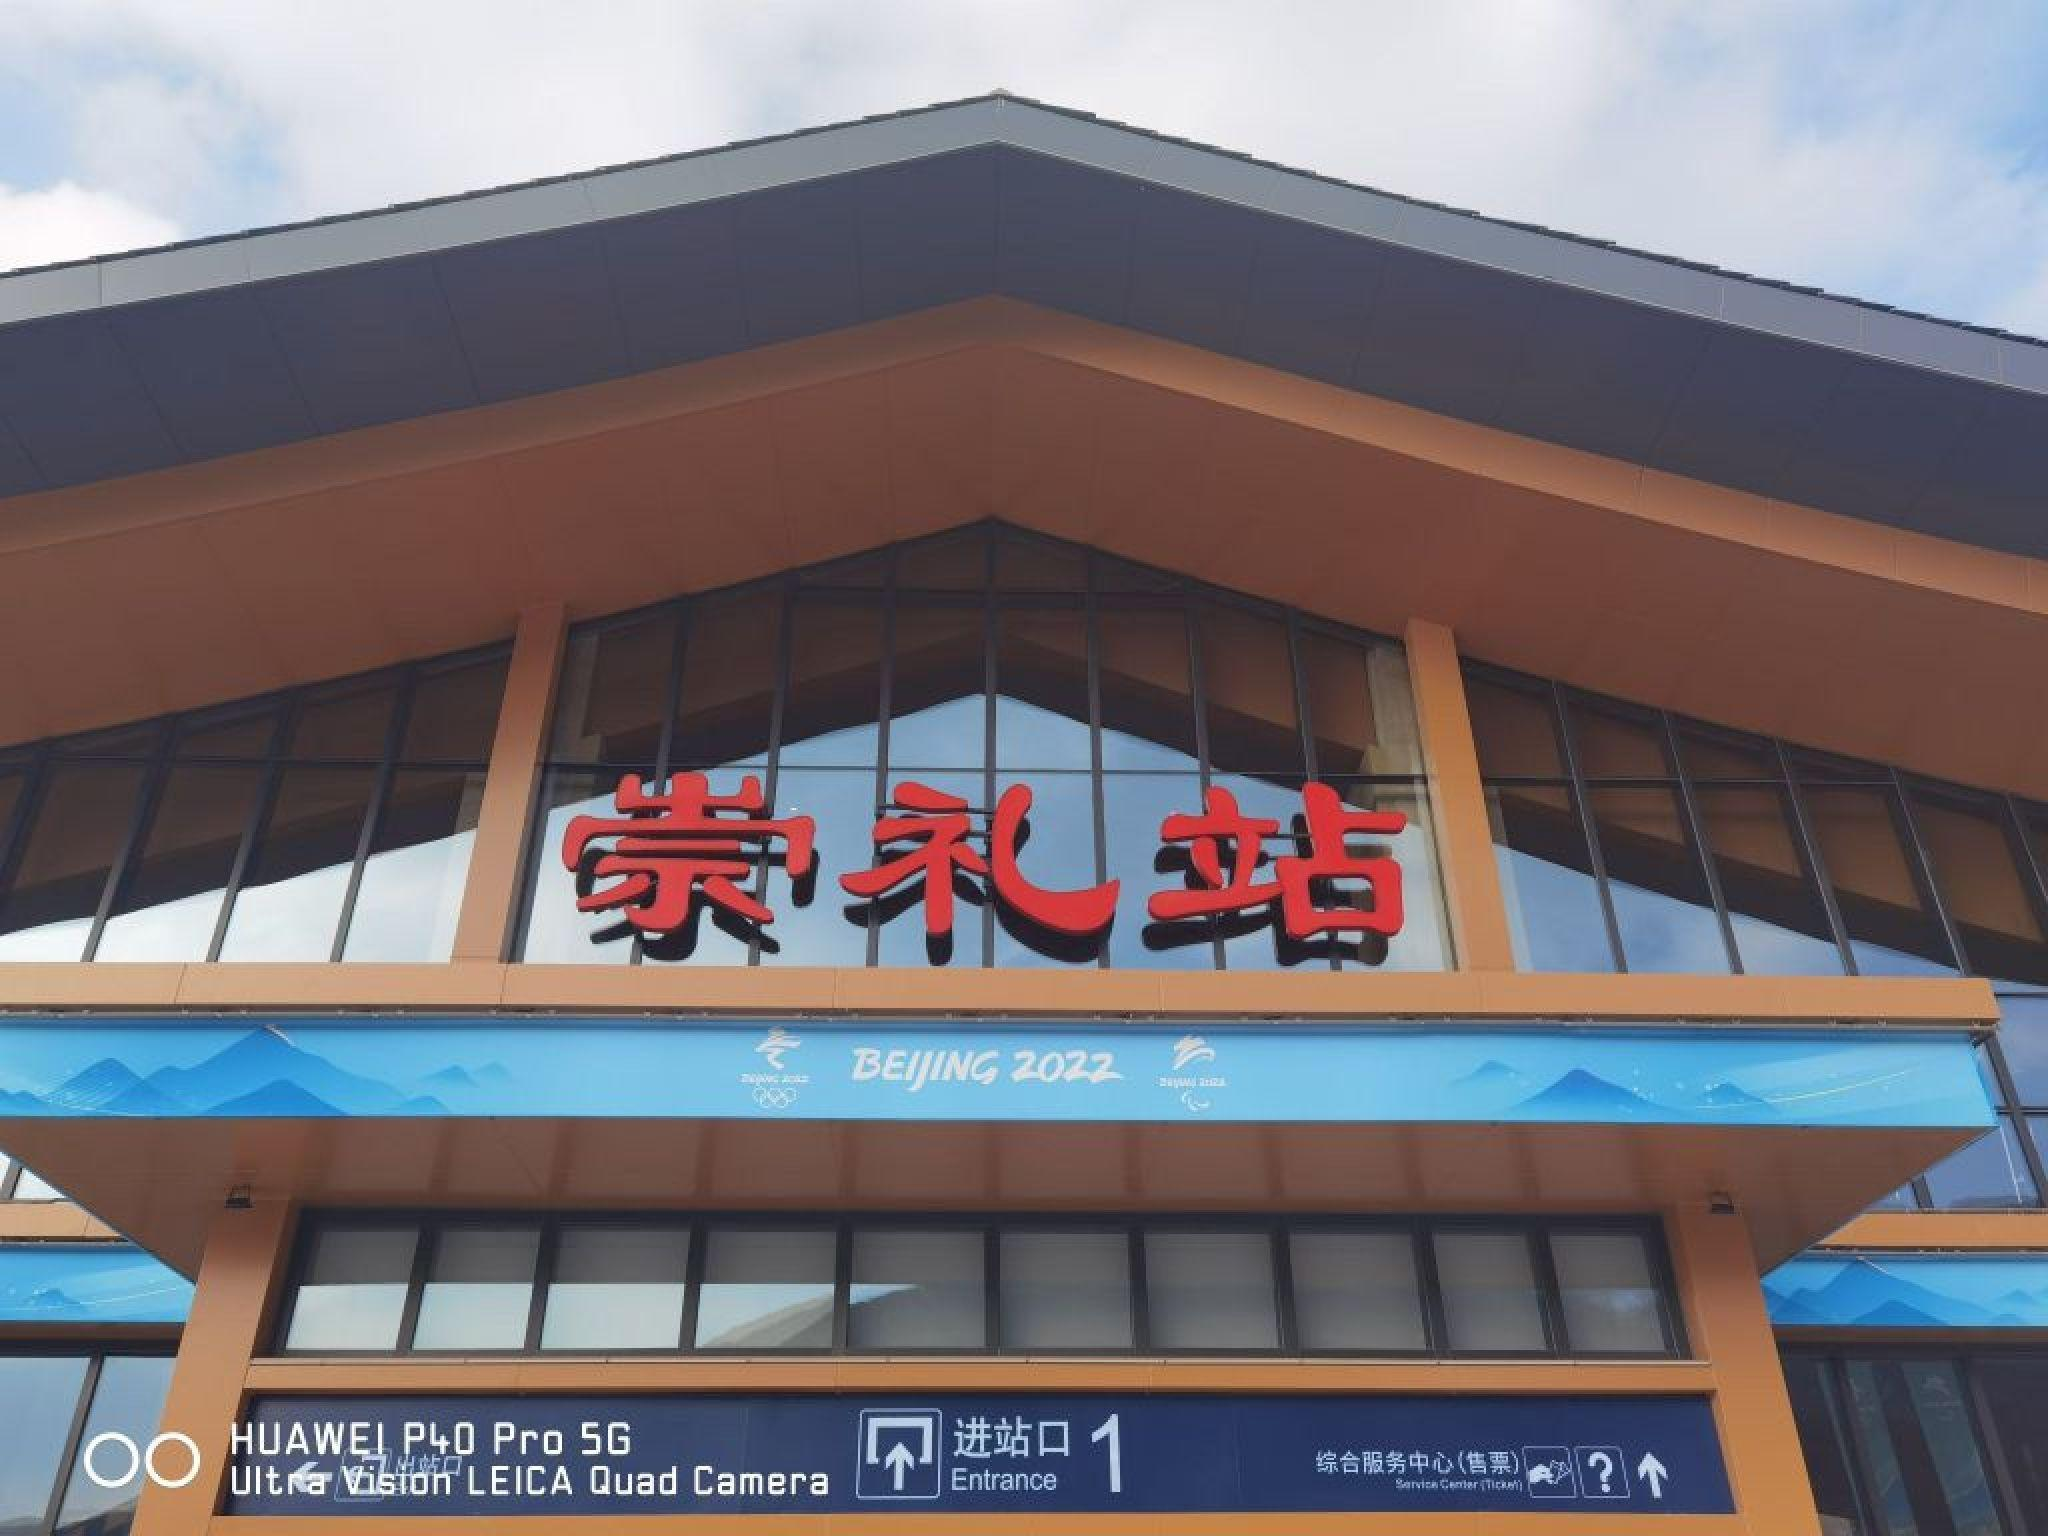
地标名称：崇礼站
所在城市：张家口市·崇礼区